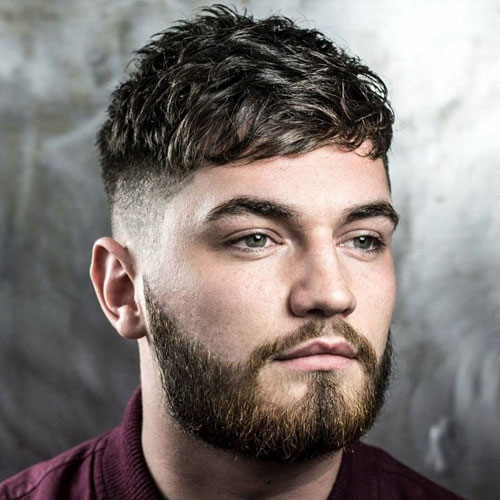
Gender: men